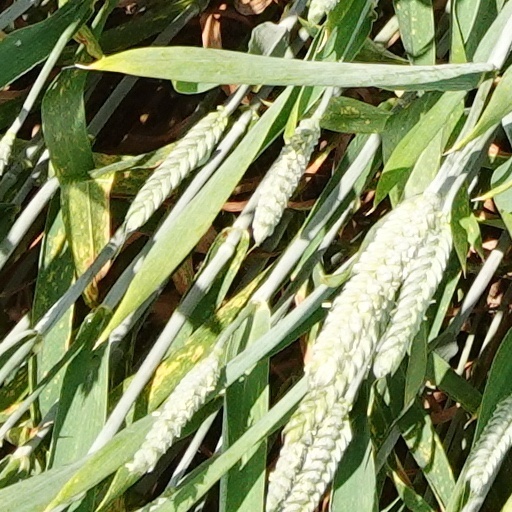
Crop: wheat